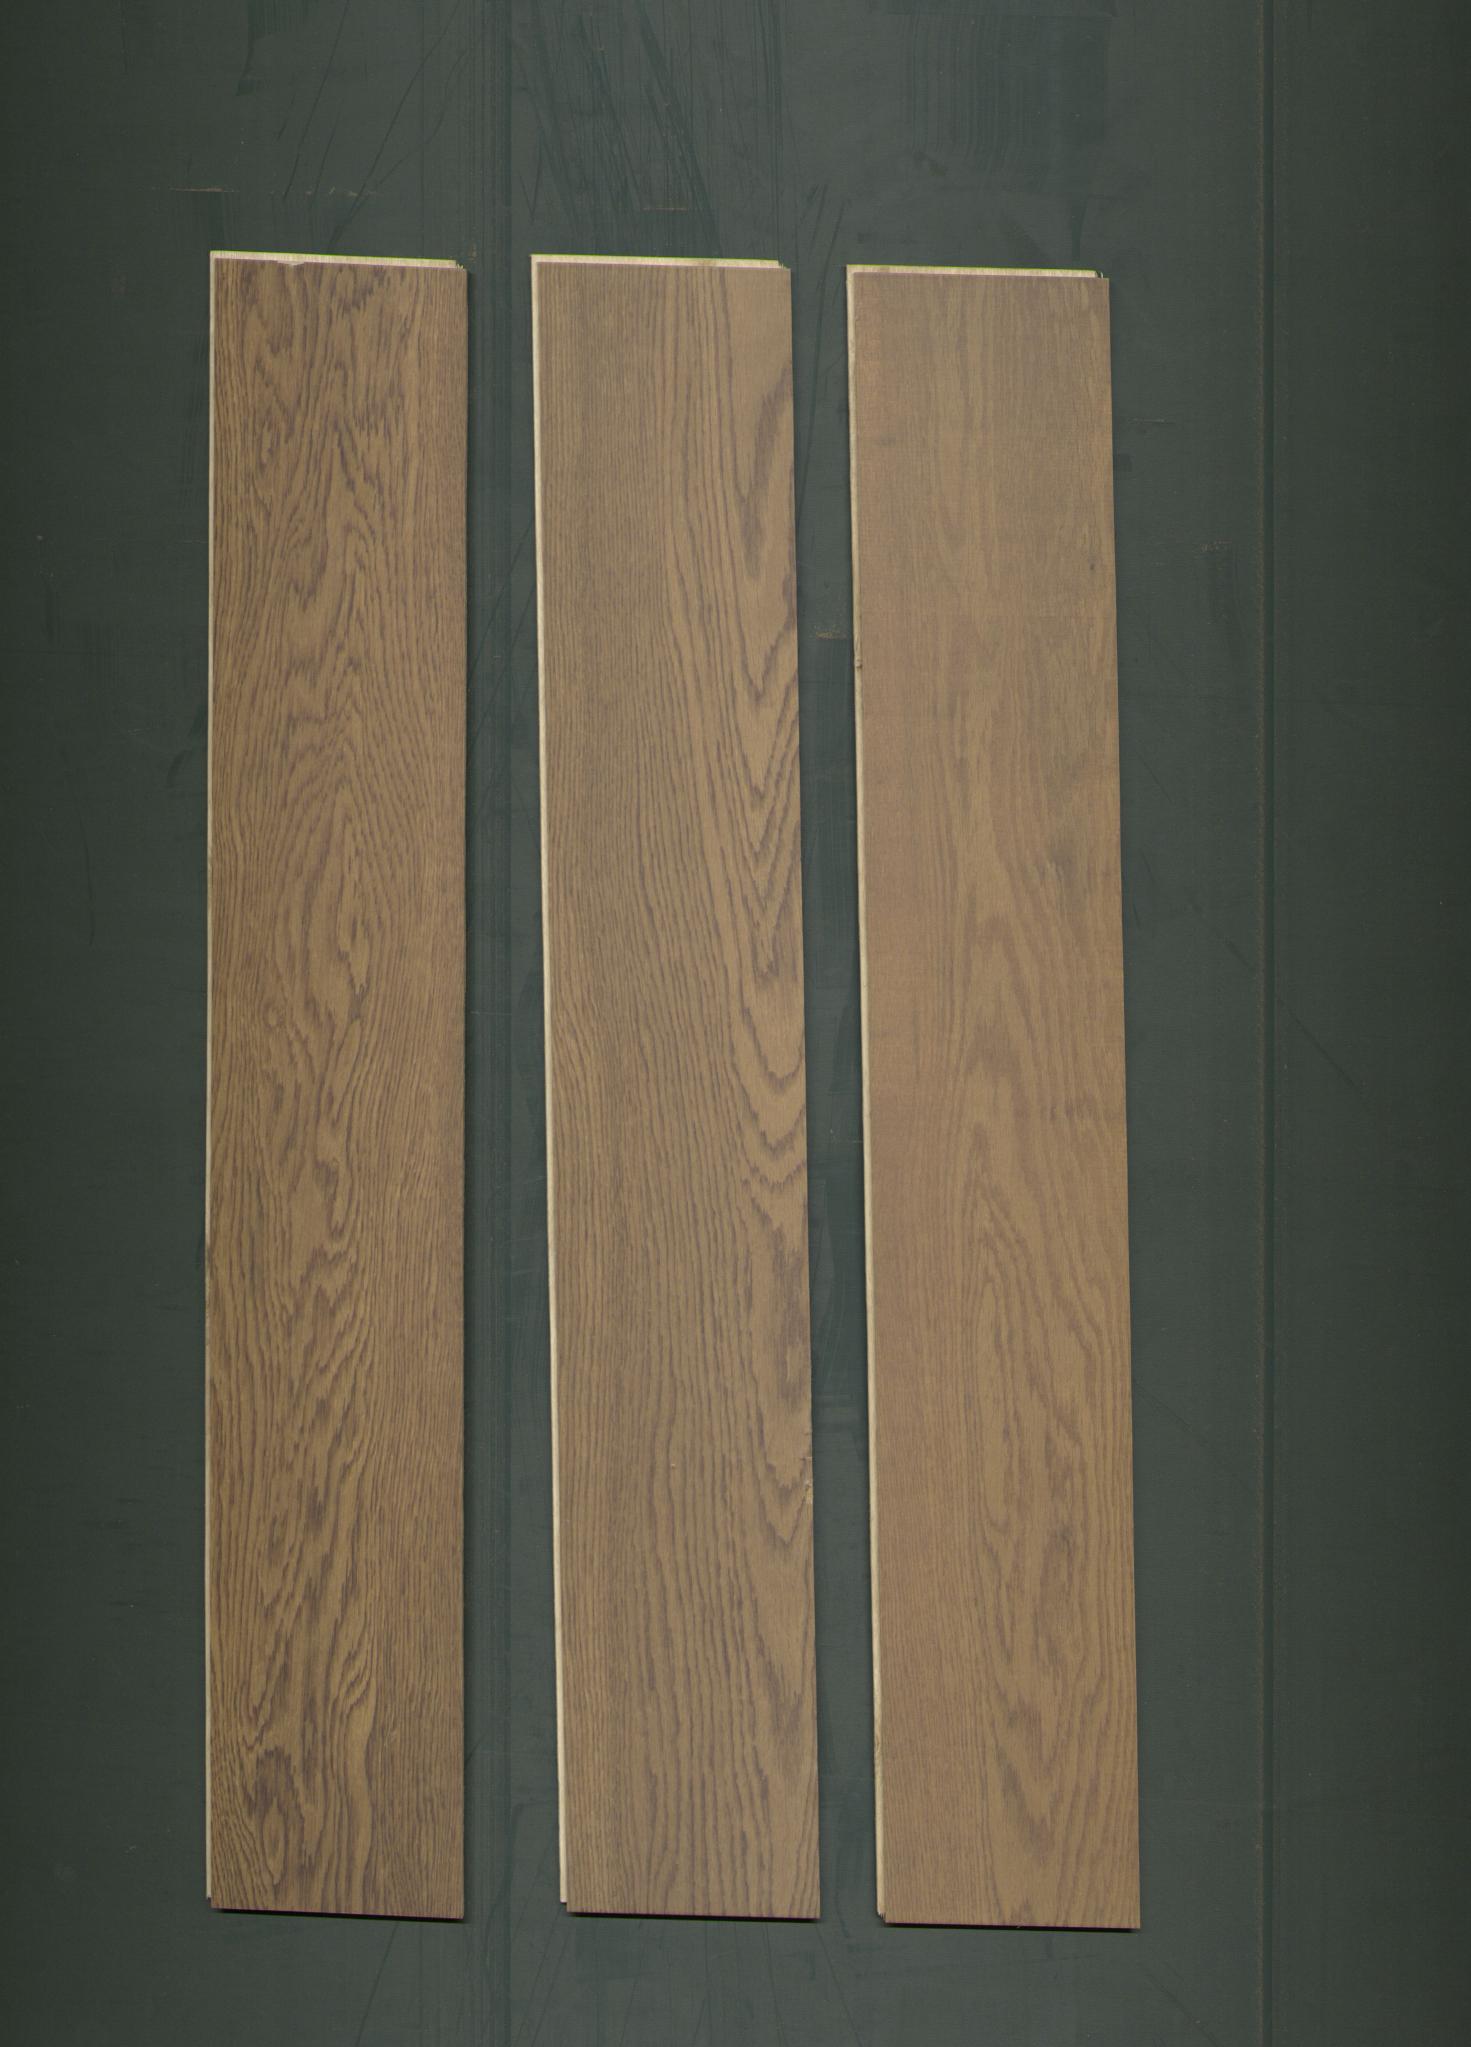
Label: mixers